Aqidah

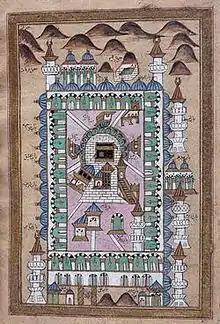
A 16th century illustration of Islam's holiest shrine, the Ka'aba

The Hajj is an Islamic pilgrimage to Mecca and the largest gathering of Muslims in the world every year. It is one of the five pillars of Islam, and a religious duty which must be carried out by every able-bodied Muslim who can afford to do so at least once in his or her lifetime.